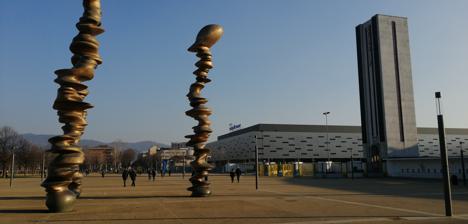
Building: Inalpi Arena
Country: Italy
Year built: 2005
Indoor arena in Turin, Italy Inalpi Arena Palasport Olimpico PalaOlimpico PalaIsozaki Full name Palasport Olimpico Location Corso Sebastopoli 123, Turin , Italy Coordinates 45°02′30″N 7°39′08″E / 45.04167°N 7.65222°E / 45.04167; 7.65222 Owner City of Turin Operator Parcolimpico Srl Capacity 14,350 ( ice hockey ) 16,600 ( basketball ) 15,800 ( volleyball ) 15,657 (center stage) 13,347 (end stage) Construction Broke ground July 2003 ; 21 years ago ( 2003-07 ) Built 2003–2005 Opened December 3, 2005 ; 19 years ago ( 2005-12-03 ) Renovated 2018 ; 7 years ago ( 2018 ) Construction cost €87 million Architect Arata Isozaki Andrea Maffei Pier Paolo Maggiora Marco Brizio Builder Vitali SpA Torno Internazionale SpA Structural engineer Lorenzon Techmec System SpA Services engineer Carlo Gavazzi Impianti SpA Edoardo Lossa SpA Palasport Olimpico , officially operating with the sponsored name Inalpi Arena except during events prohibiting sponsorship names when it is usually known as simply PalaOlimpico , or occasionally PalaIsozaki after its architect , is a multi-purpose indoor arena located within Torino Olympic Park in the Santa Rita district of Turin , Italy . Opened in December 2005, the arena has a seating capacity of 12,350 when it is configured for ice hockey , and it is the largest indoor sporting arena in Italy . The arena was originally built at a cost of €87 million, for the 2006 Winter Olympics , and along with the Torino Esposizioni , it hosted the ice hockey events. It is a few metres east of the Olympic Stadium . Since 2021, the Pala Alpitour has been the host venue of the tennis ATP Finals . Between 8 August 2014 and January 2024, the arena was renamed to Pala Alpitour following a sponsorship deal with Italian travel company Alpitour [ it ] and in November 2020 became the fifth arena, the first in Italy, to be admitted as a member to the International Venue Alliance circuit. On 11 January 2024, a five-year agreement was announced with Inalpi (a dairy company based in Moretta) to become the new naming sponsor of the arena, which thus becomes Inalpi Arena. Construction The arena hosted ice hockey games during the 2006 Winter Olympics The design of the building was the subject of an international competition, which was won in June 2002. The winning bid consisted of a team composed of Arata Isozaki and Andrea Maffei Associates, who directed the design, with ArchA SpA of Turin, Arup Italia of Milan and Favero & Milan Ingegneria, engineer Giuseppe Amaro and the architect Marco Brizio. The final project bears the joint signature of the architects Isozaki and Pier Paolo Maggiora of ArchA SpA and is part of the larger complex called the Central Olympic Complex ( Torino Olympic Park ) consisting of the Olympic Stadium, water sports facility Palazzo del Nuoto [ it ] and the park in Piazza d'Armi [ it ] . Architecture and design The futuristic building's exterior has a strict rectangular Cartesian coated stainless steel and glass structure, with a base of 183 by 100 metres. It is spread over four levels, of which two are underground (up to 7.5 metres below ground) and two outdoors (up to 12 metres high). The overall length of the structure is about 200 metres. The structure, designed to be a veritable factory of events, using the words of its architect. The arena is completely flexible and adaptable in its internal structure, and with the arrangement of the stands. Due to a modern system of movable and retractable bleachers, and also the option of a temporary movable deck. The structure's acoustics are also adaptable. Events Arena hosting Top Gear Live in July 2014 The arena is a kind of "magic box", and was designed to host many different types of events beyond the Olympics. It serves as a venue for events including concerts, exhibitions, trade fairs, conferences, and various sports, such as basketball, ice hockey, curling and volleyball. Since its opening, the Pala Alpitour has become one of Italy's most booked venues for large-scale concerts. It is also the largest capacity venue in Italy for these type of events, with the allowed maximum capacities set at 15,657 for general admission center-stage concerts, and 13,347 maximum capacity for general admission end-stage concerts. In addition to concerts, the arena has also been able to host successful touring shows and musicals over the years such as Notre Dame de Paris , Romeo and Juliet , Cirque du Soleil , and occasionally sporting events including WWE professional wrestling in 2007, 2011, in 2014 and 2018, and the car shows Top Gear Live in July 2014 and Fast & Furious Live in September 2018. Sports Inside view of the arena during the 2016 FIBA World Olympic Qualifying Tournament Arena during ATP Finals 2021 It was inaugurated on 13 December 2005, with the name PalaOlimpico, during a friendly match in ice hockey between the men's national teams of Italy and Canada . Between 10 and 26 February 2006, it was the main venue for the ice hockey events of the 2006 Winter Olympics , hosting the main matches of the first group stage and then all those of the final stages of the men's and women's tournaments. In January 2007, the venue hosted the opening and closing ceremonies and selected ice hockey matches of the XXIII Winter Universiade . In basketball, the Pala Alpitour hosted the 2008–09 EuroCup Basketball final stage, and the 2016 FIBA World Olympic Qualifying Tournament . The Palasport was due to host the 2010–11 season's Final Four of the EuroLeague , as announced on February 16, 2010, but the event was later moved to the Palau Sant Jordi , in Barcelona . It was one of the three main venues of the 2016 FIBA World Olympic Qualifying Tournaments for Men , which was held in Italy , the Philippines , and Serbia on July 4–10, 2016. The mixed martial arts events Bellator 152 and Bellator 176 were held at Pala Alpitour on 16 April 2016 and 8 April 2017 respectively. The third and final round of the 2018 FIVB Volleyball Men's World Championship were also held at the venue. From 2021 to 2025, the Pala Alpitour will host the tennis ATP Finals , marking the first time in history in which Italy will host the tournament. Music Inside view of Pala Alpitour during the Eurovision Song Contest 2022 . Pala Alpitour has become one of the main venues for music events in Italy. Artists such as Bob Dylan , Madonna , Rihanna , U2 , Florence and the Machine , 5 Seconds of Summer , Lana Del Rey , Ariana Grande , Shakira , Renato Zero , Tiziano Ferro , Il Volo , Harry Styles , Elisa and Marco Mengoni have performed in the arena. On 8 October 2021, the European Broadcasting Union (EBU) and the Italian broadcaster RAI announced that the venue would host the Eurovision Song Contest 2022 , following Italy's victory at the 2021 contest in Rotterdam , Netherlands with the song " Zitti e buoni ", performed by Måneskin . The semi-finals of the contest took place on 10 and 12 May, and the grand final on 14 May. It was the first time that Turin hosted the contest and the third time that Italy has hosted the contest overall, with the last being in Rome in 1991 . See also List of indoor arenas in Italy List of European ice hockey arenas List of tennis stadiums by capacity References